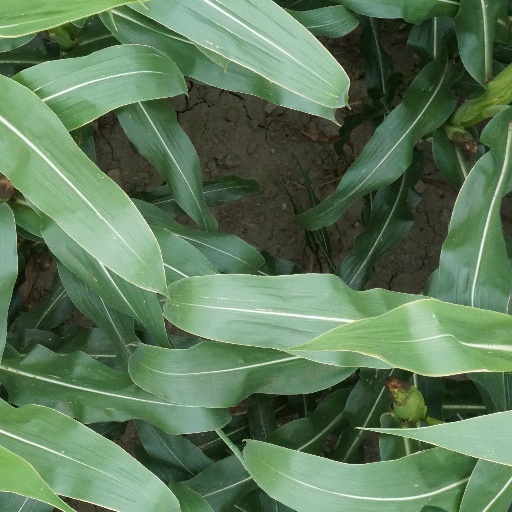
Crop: maize; corn